List of lakes in Jyväskylä

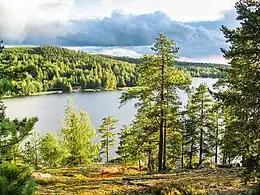
Päijänne photographed from Hill Satasarvinen

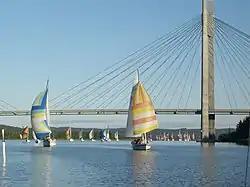
Sailing boats on Lake Päijänne

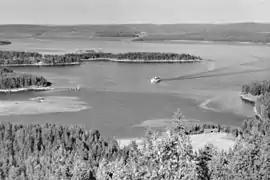
Lake Päijänne, the second biggest lake in Finland, photographed in 1948

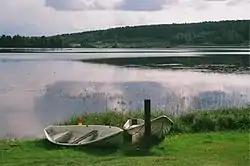
Palokkajärvi

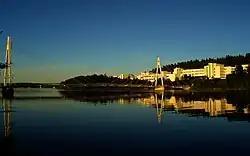
Southern end of Lake Jyväsjärvi

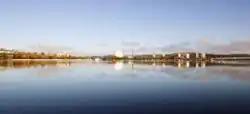
Northern end of Lake Jyväsjärvi

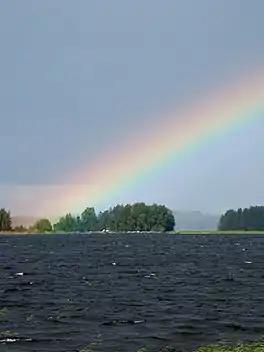
Leppävesi on the border of Jyväskylä and Laukaa

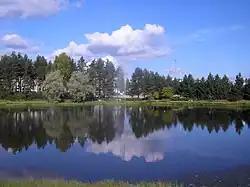
Köyhälampi pond

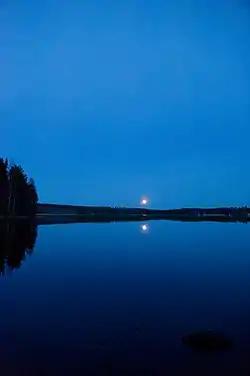
Sääksjärvi

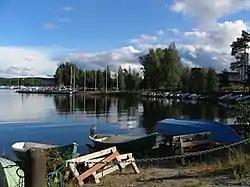
Säynätsalo harbor on Lake Päijänne

Ahostenlampi, Ahvenlampi (14.239.1.004), Ahvenlampi (14.239.1.003), Ahvenus, Ala-Aitolampi, Ala-Kitulampi, Alainen Ruokepuolinen, Alainen Vehkajärvi, Alalampi, Alvajärvi-Korttajärvi, Ankeriasjärvi, Askeleentakanen, Asmalampi, Auvanen